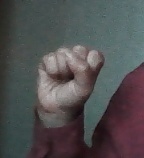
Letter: saad